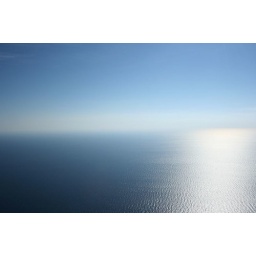
I am in love with this, because I can't tell where the ocean ends and the sky begins. Utter endlessness.